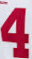
Number: 4